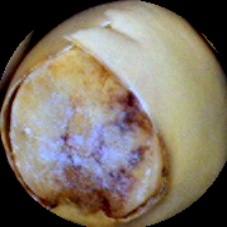
Label: Broken